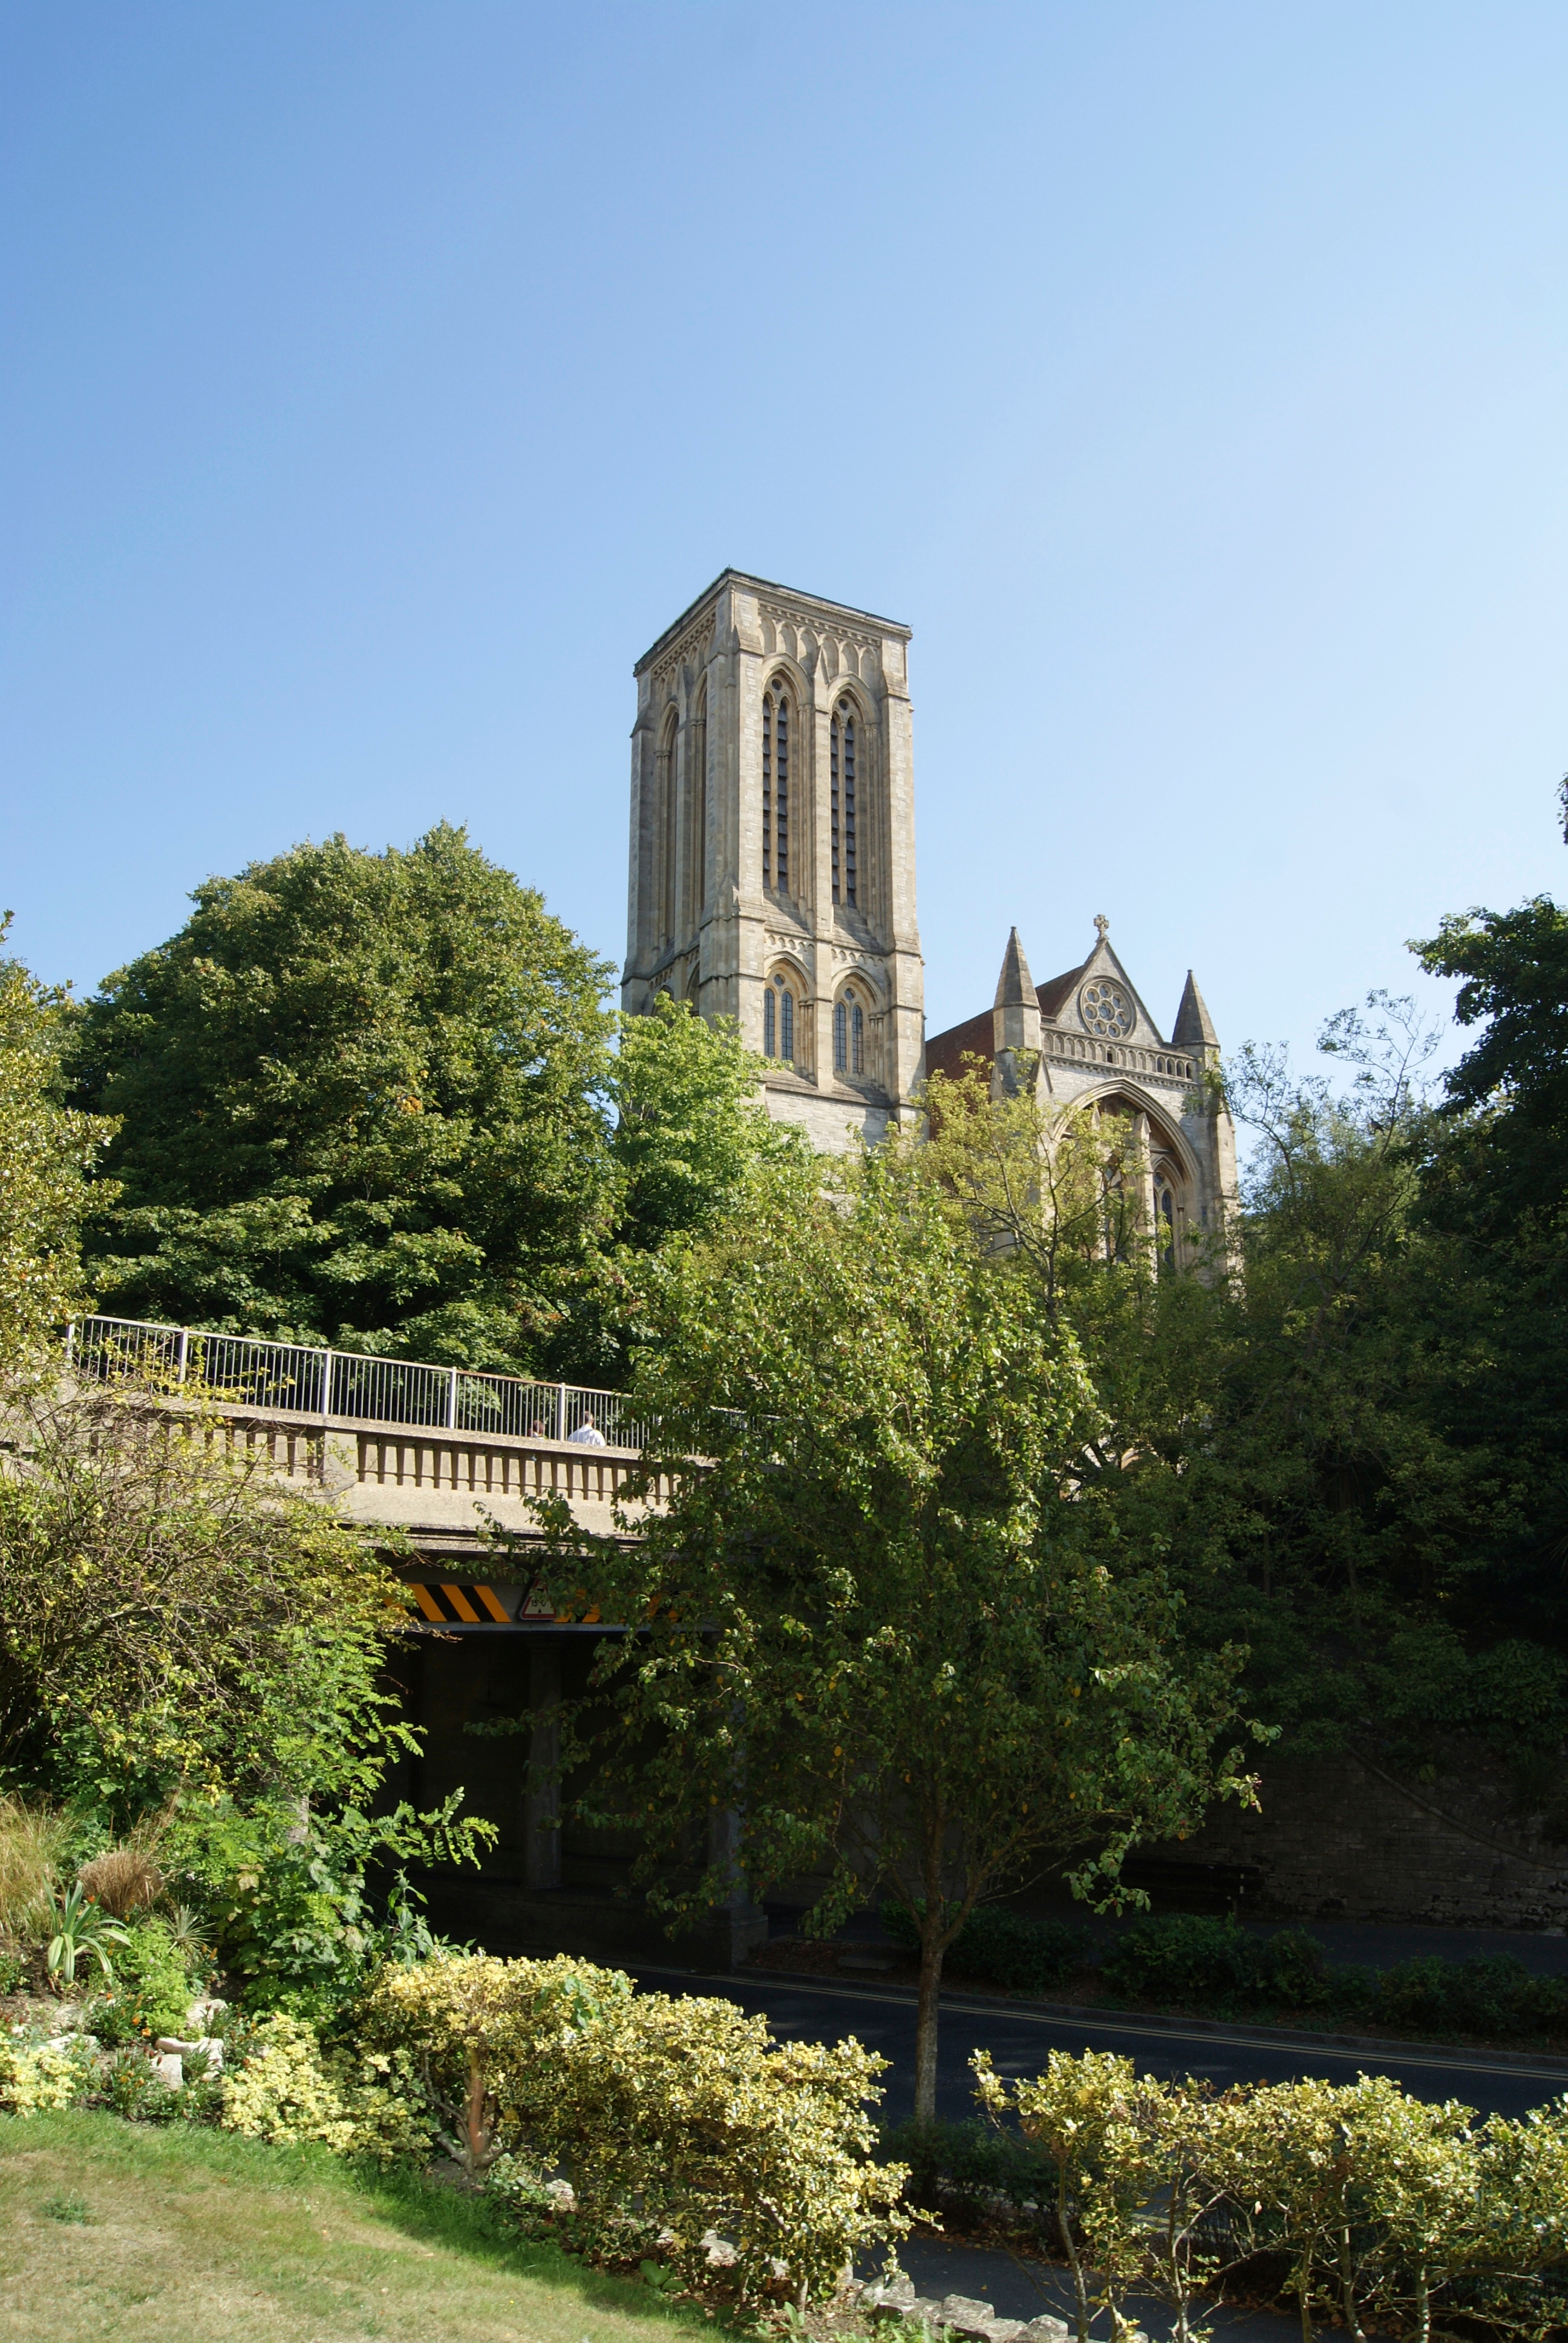
tree, architecture, house, flower, building, chateau, tower, park, landmark, garden, estate, stately home